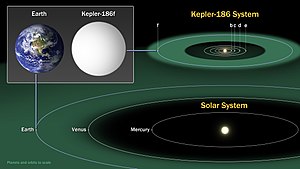
Kepler-186f / Baneparametre
Sammenligning af Kepler-186-systemet og Solsystemet (17. april 2014).[4]
Kepler-186f er en exoplanet, som er i kredsløb om den røde dværg Kepler-186, ca. 493 lysår fra Jorden i stjernebilledet Svanen.